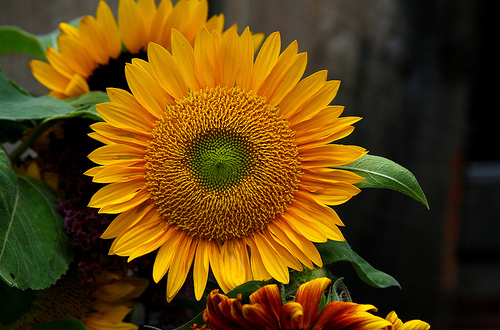
Flower: sunflower